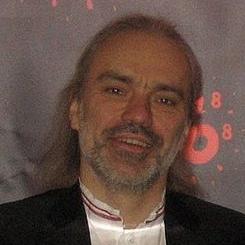
Age: 50